Nebraska School for the Deaf

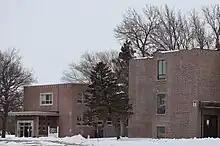
The School for the Deaf Museum opened in the Administration Building, seen here on the left

The 23-acre campus was sold in 1998 by the State of Nebraska to the Genesis Foundation for $2.5 million. Starting with an attempt to discredit the school in 1984 and leading to the closure of the school in 1998, the Nebraska School for the Deaf Alumni Association (NSDAA) fought to protect the interests of their alma mater. Today the NSDAA serves and encourages children in becoming more involved in deaf education, heritage and culture statewide, including operating the Nebraska School for the Deaf Museum located on the original campus. The campus was listed on the National Register of Historic Places in 2019.